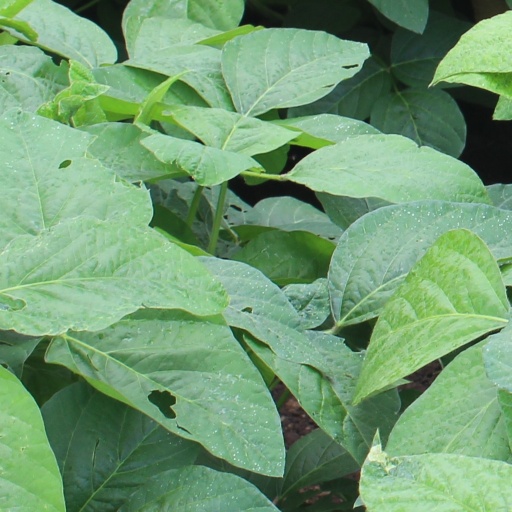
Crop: soybean